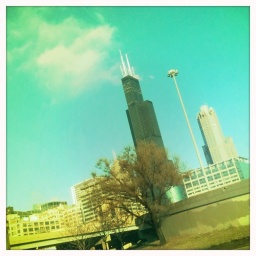
Skyscrapers against the blue sky